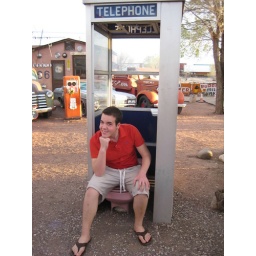
Sitting on a pink toilet on Route 66 in Seligman Arizona during our road trip